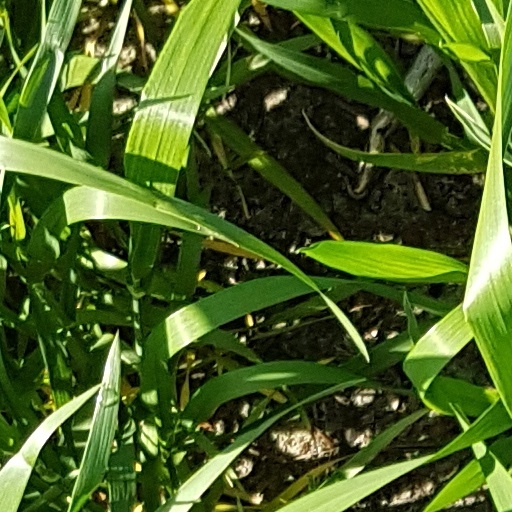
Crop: wheat